Baxter Mill

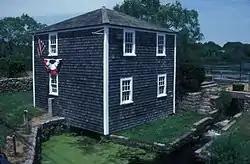
Baxter Mill

The Baxter Mill is a historic gristmill on Massachusetts Route 28 in West Yarmouth, Massachusetts. Built about 1710 and restored to working order in 1961, it is the only surviving 18th-century water-powered mill on Cape Cod. It is now a museum property owned by the town and operated by the Yarmouth Historical Commission. The mill was listed on the National Register of Historic Places in 1981.